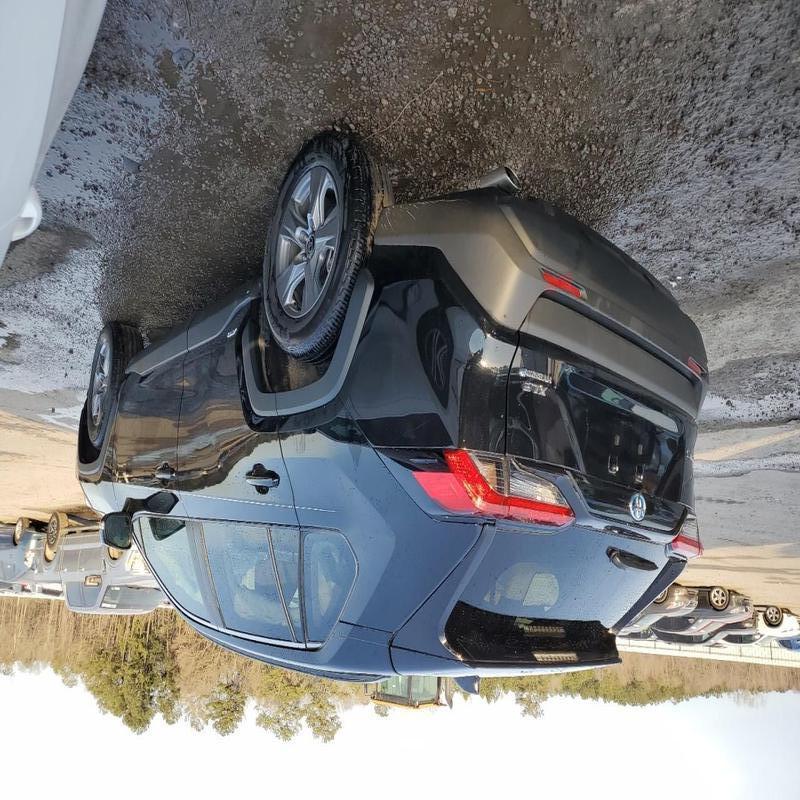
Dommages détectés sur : plaque d'immatriculation arrière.
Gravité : majeur